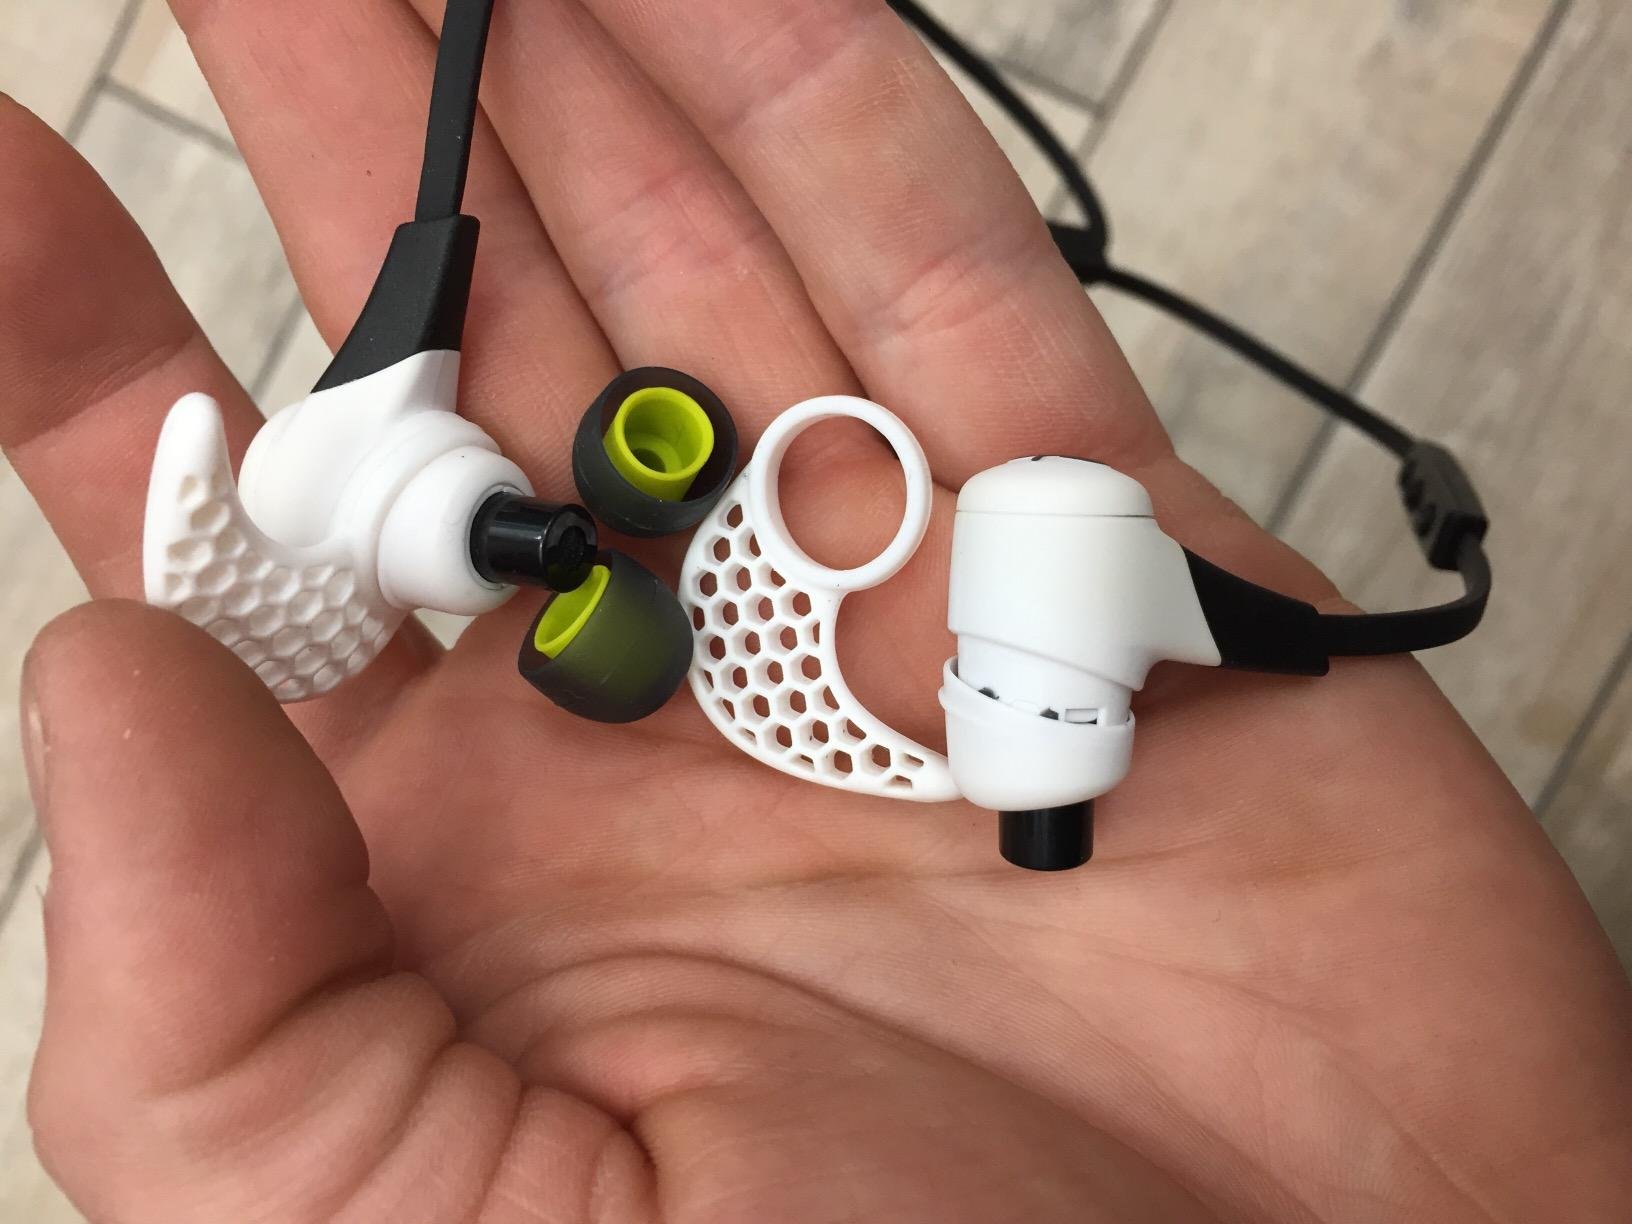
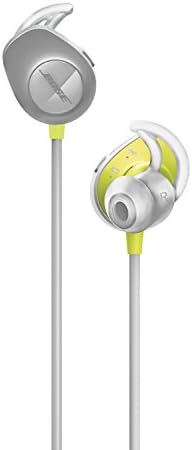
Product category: headphones
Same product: no